Raimondi Stele

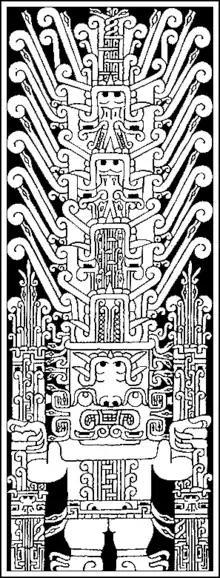
Rendered drawing of Raimondi Stele iconography

The first modern record of someone writing about their finding of the stele was José Toribio Polo in 1871, but his sights at the time were more set on the Lanzón. Two years later in 1873, Antonio Raimondi, an Italian-Peruvian naturalist, visited Chavín de Huantar and described the structure as a "fortress," taking note of the stele in the ceremonial center. As mentioned previously, the Raimondi Stele was not found in situ, but instead in the home of Timoteo Espinoza, a local farmer. According to Raimondi and other accounts of travelers at the time, the local people of Peru would collect and display objects representative of the past in their homes, aligning themselves with the past while also protecting their history.